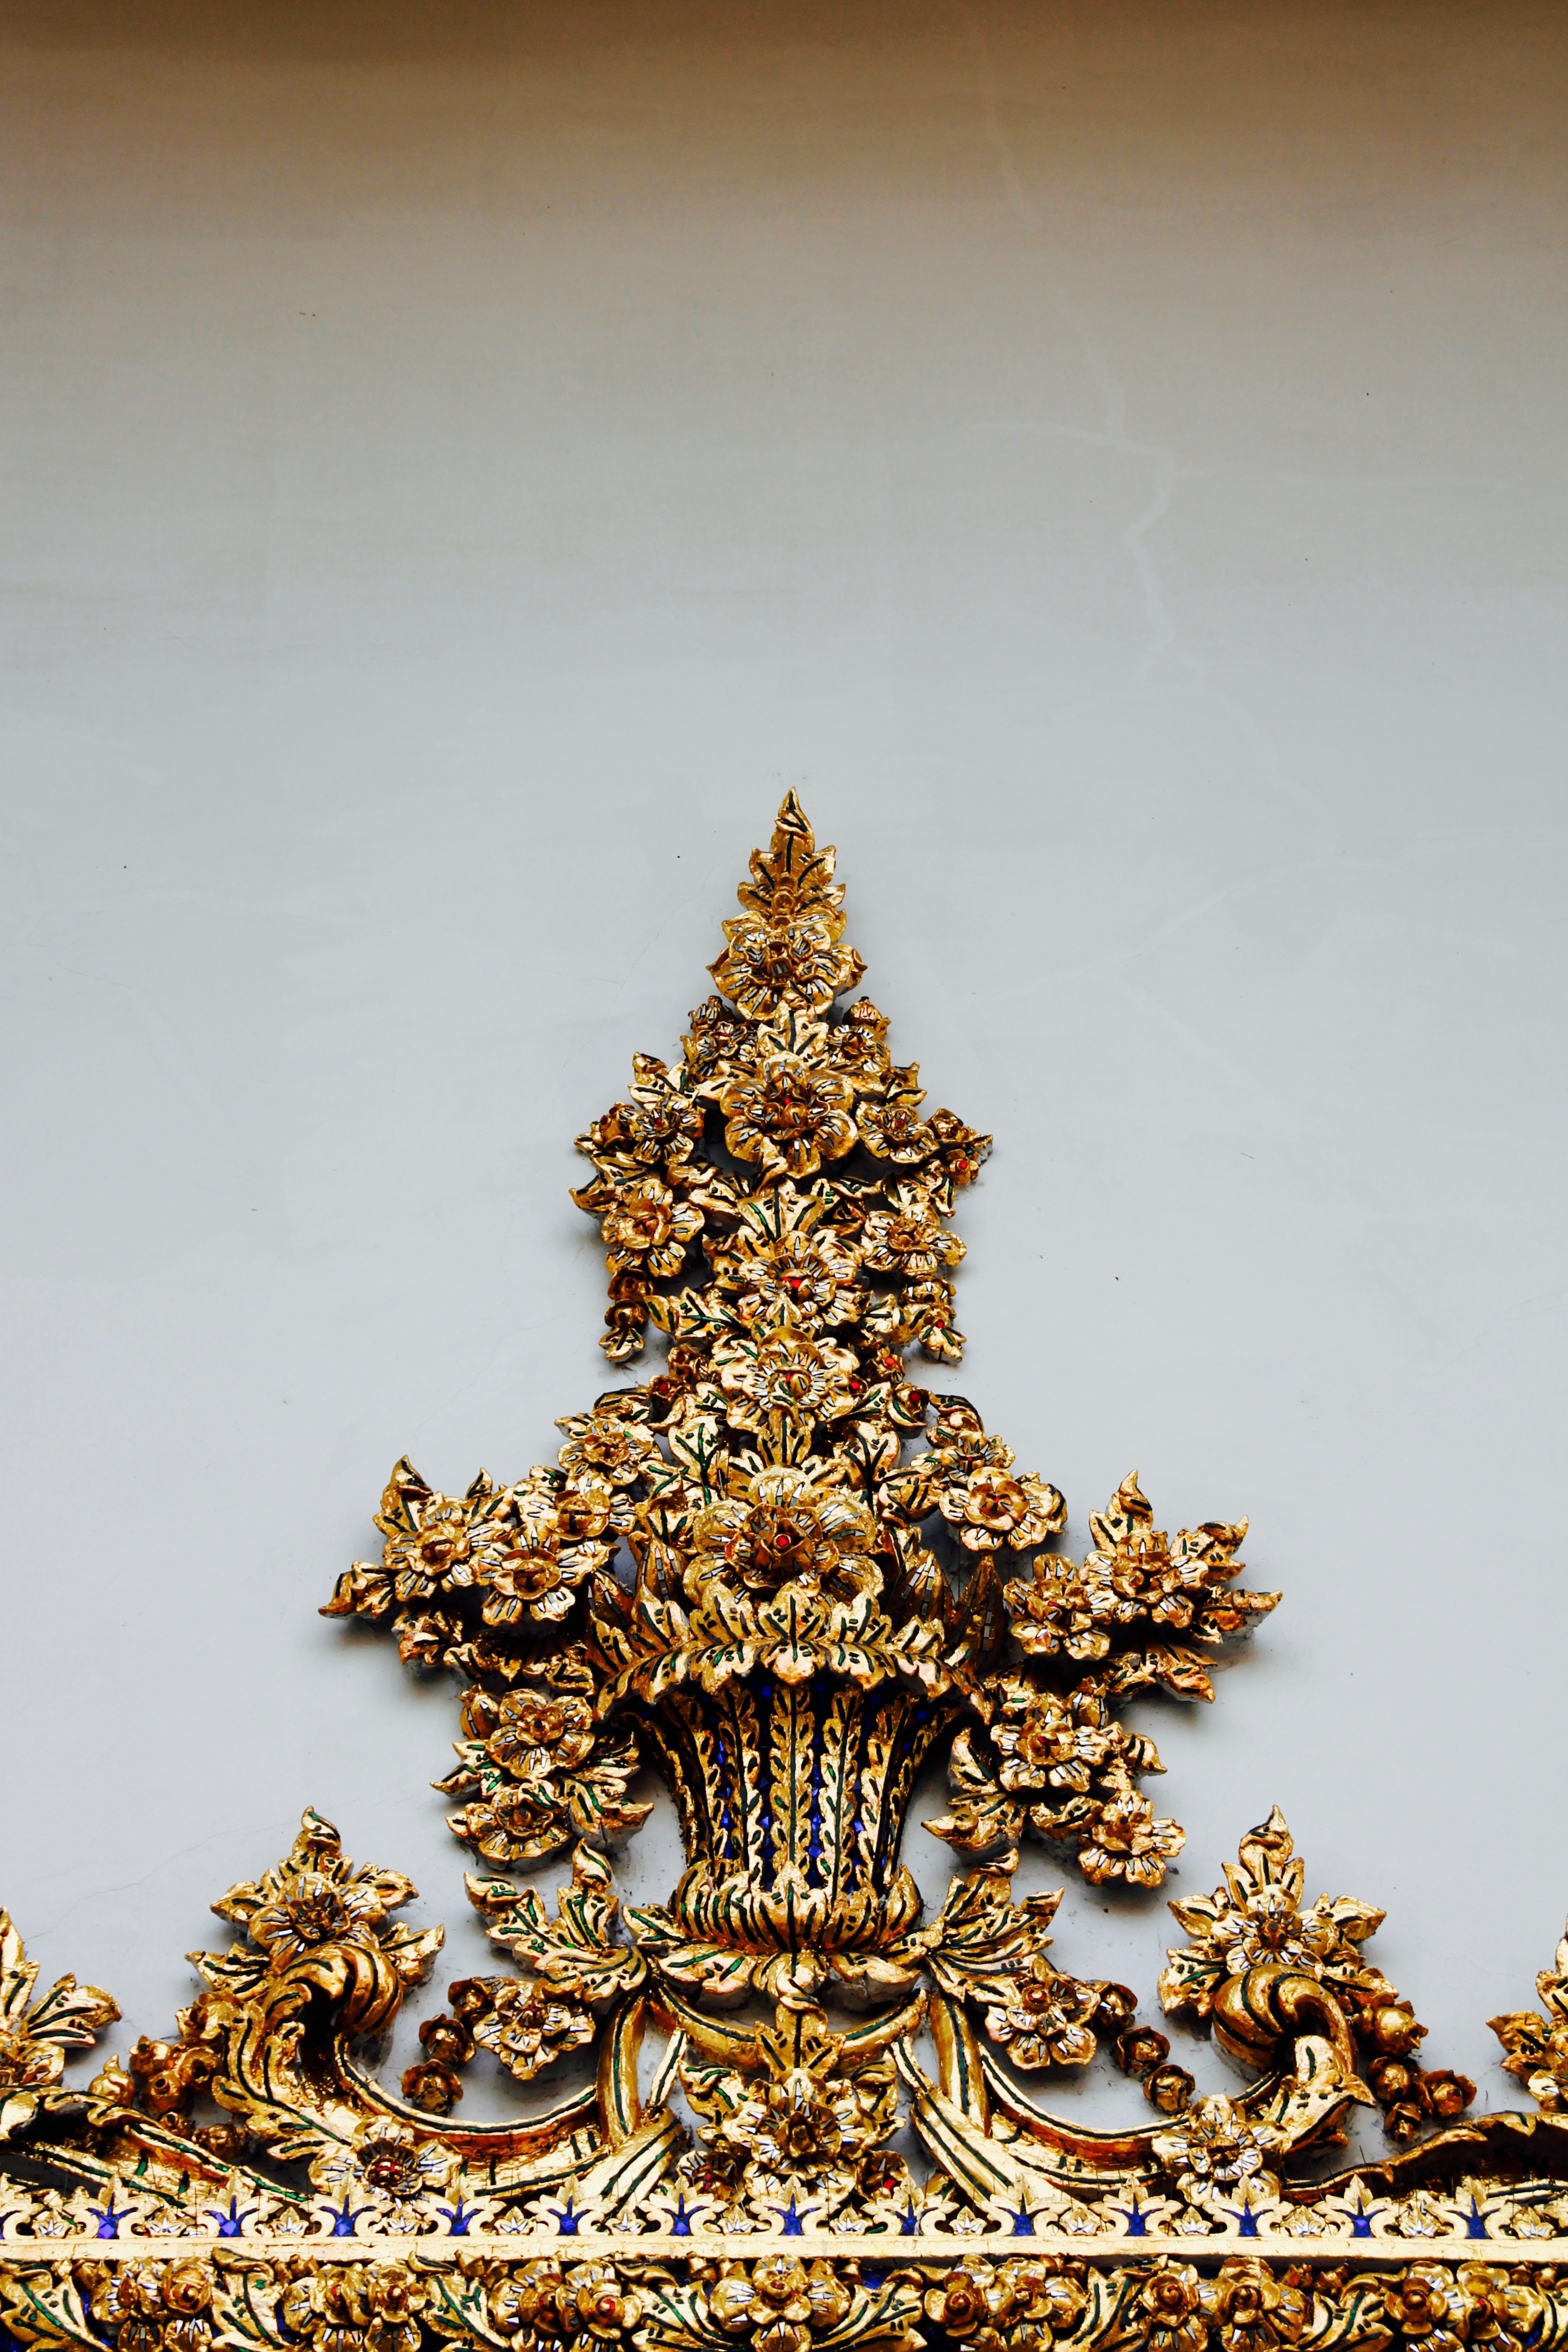
tree, structure, pattern, golden, lighting, christmas tree, artwork, ornament, background, gold, design, temple, decorated, carving, mandala, wood carving